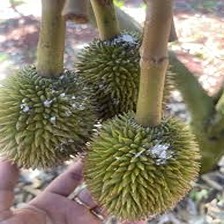
Label: mealybug_infestation